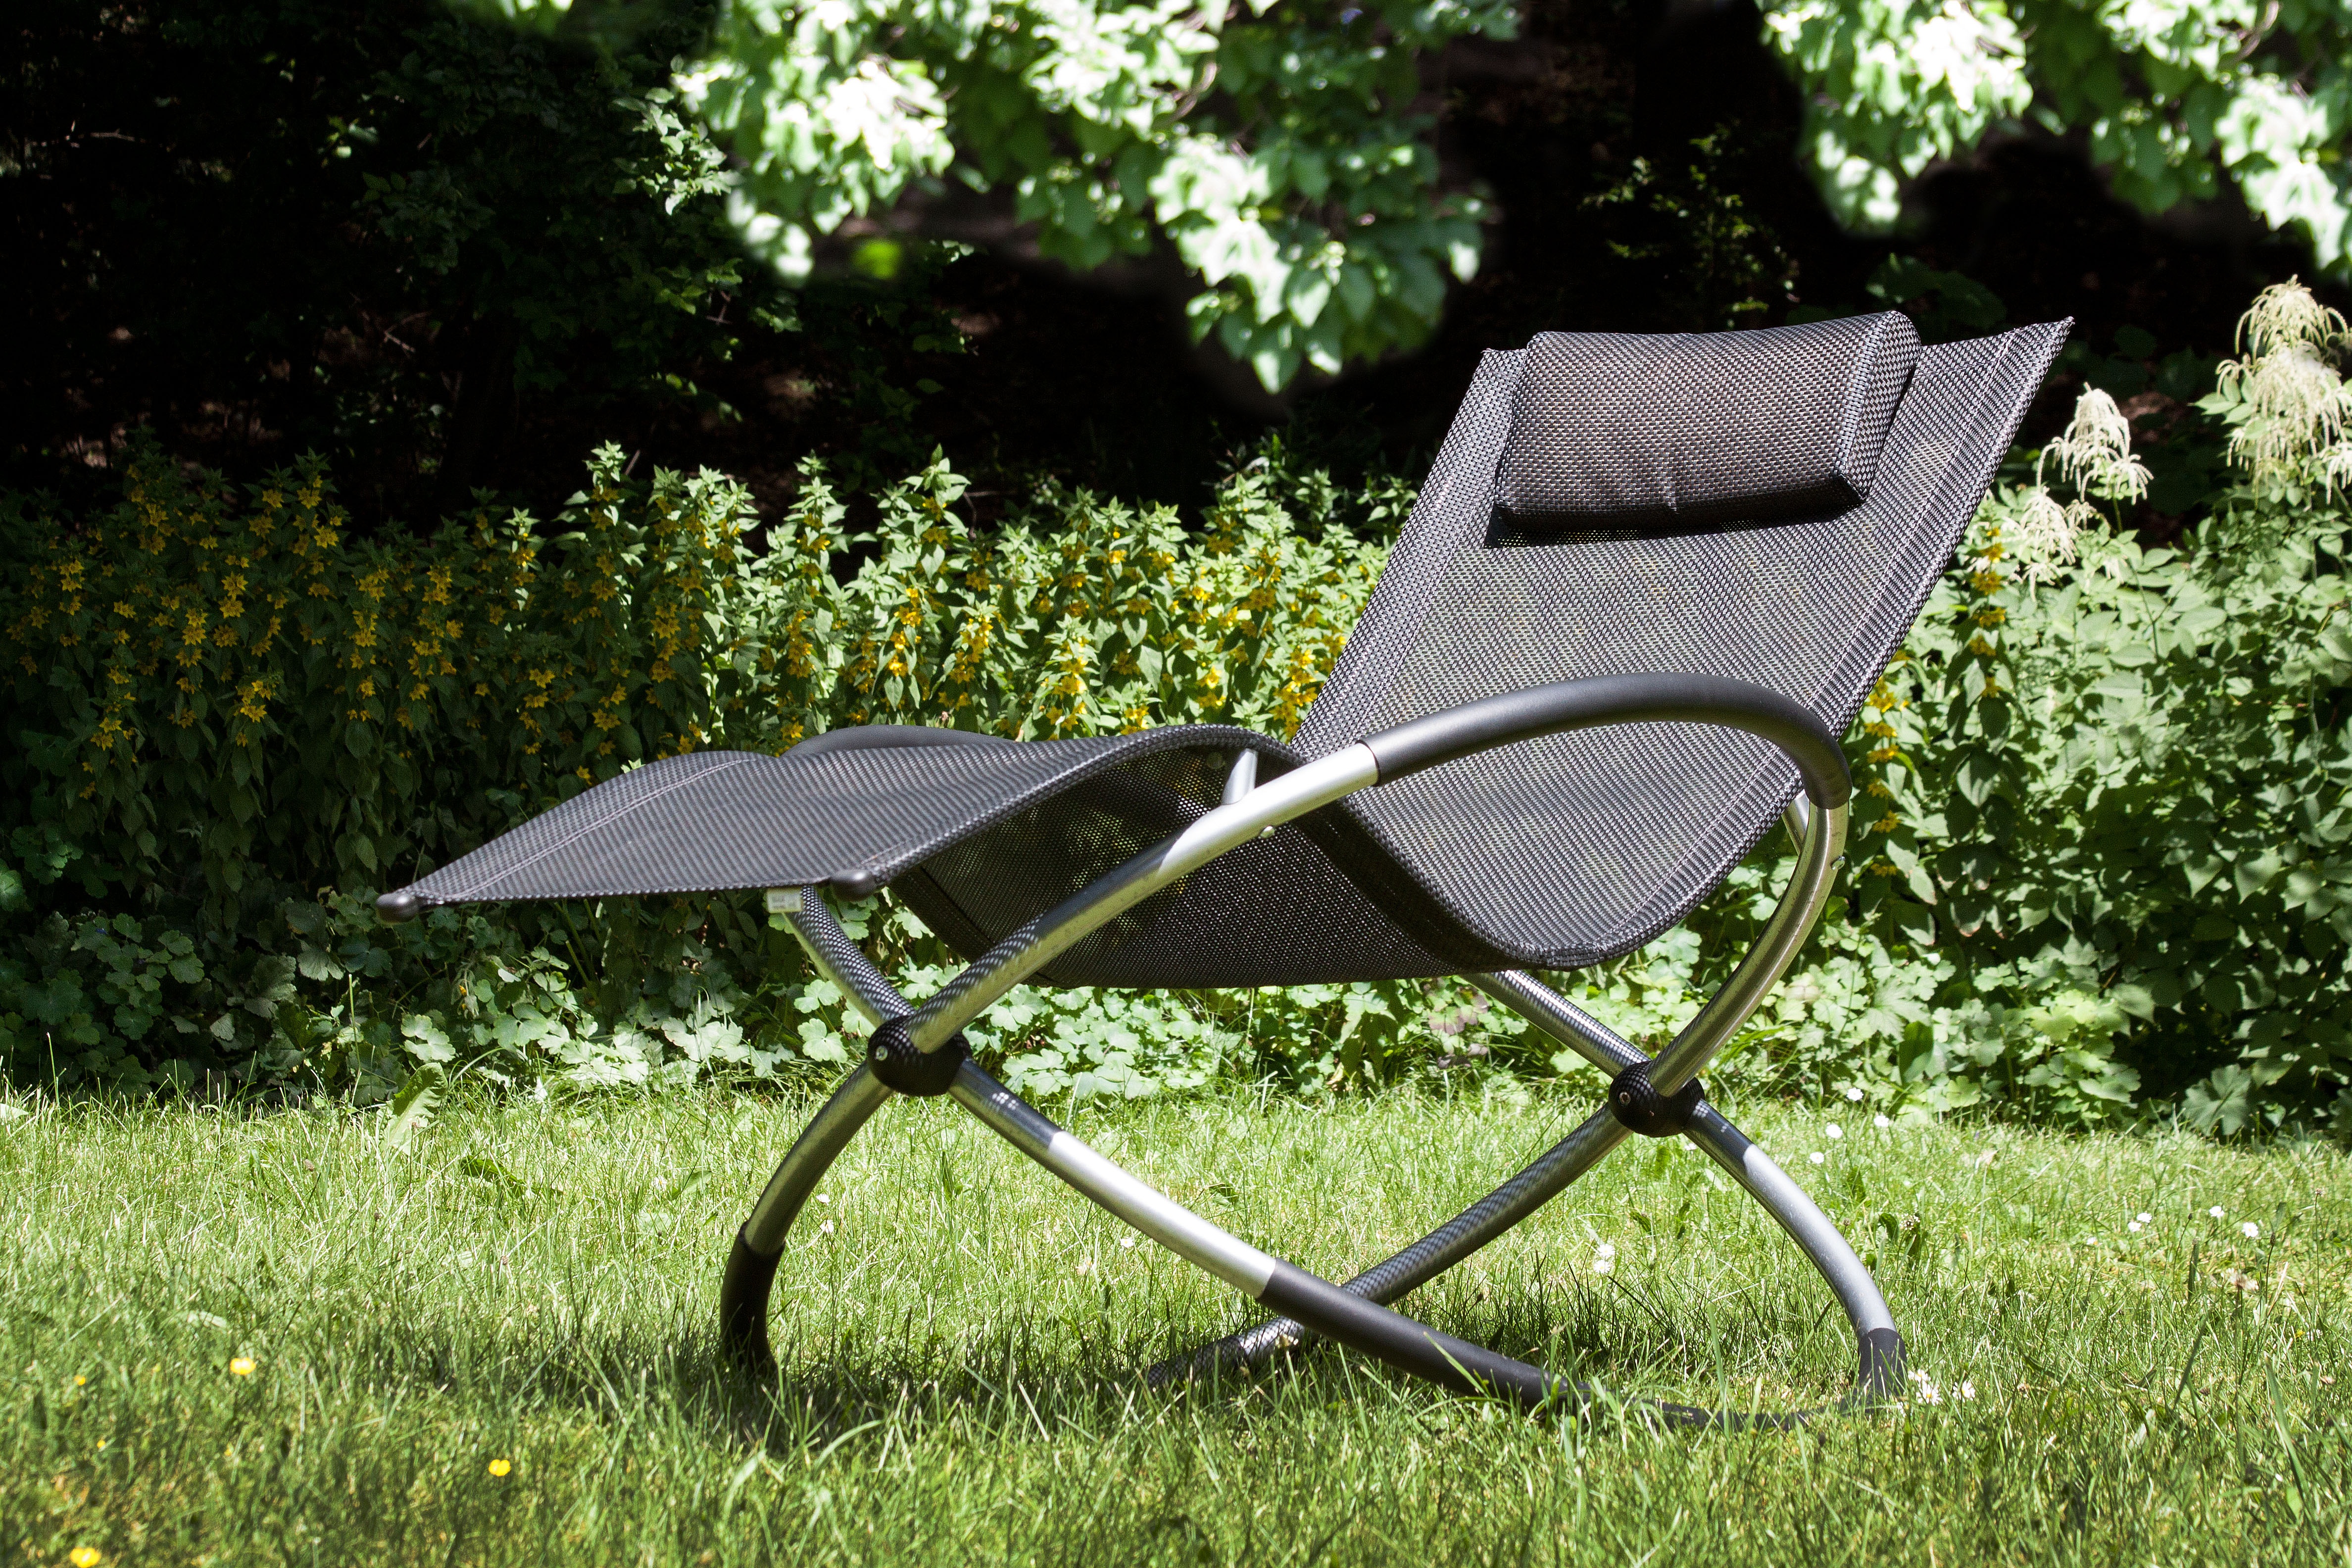
table, nature, lawn, meadow, chair, idyllic, relax, rest, furniture, garden, leisure, trees, design, deck chair, beautiful, silent, idyll, noble, aluminium, outdoor furniture, sunlounger